Sky position (RA, Dec in degrees): 183.898, 7.696
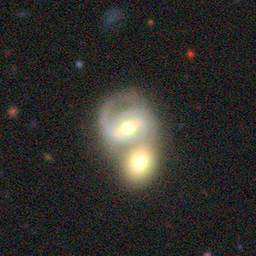
Galaxy morphology: Merging Galaxies